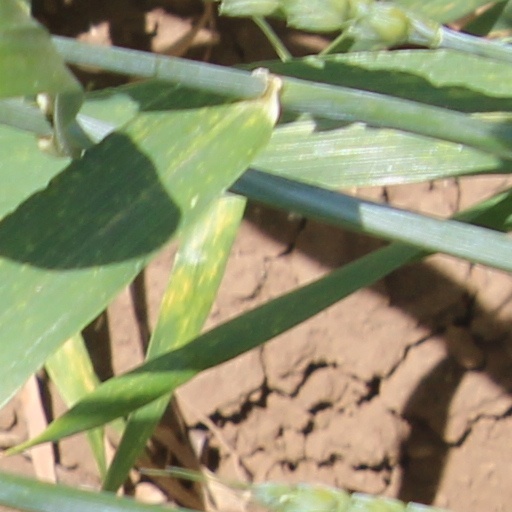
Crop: wheat